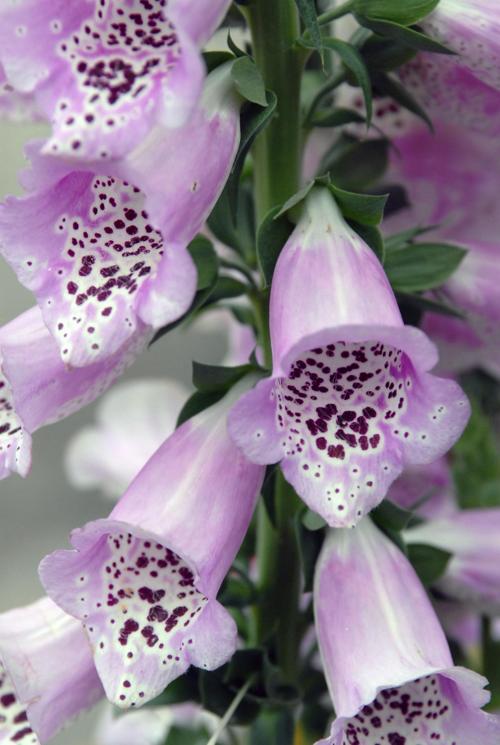
Label: foxglove